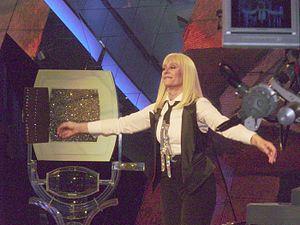
The Voice of Italy est une émission de télévision italienne de télé-crochet musical diffusée sur Rai 2 depuis le 7 mars 2013. Six saisons ont déjà été diffusées.
Raffaella Pelloni alias Raffaella Carrà est une chanteuse, actrice et présentatrice italienne, née à Bologne le 18 juin 1943.